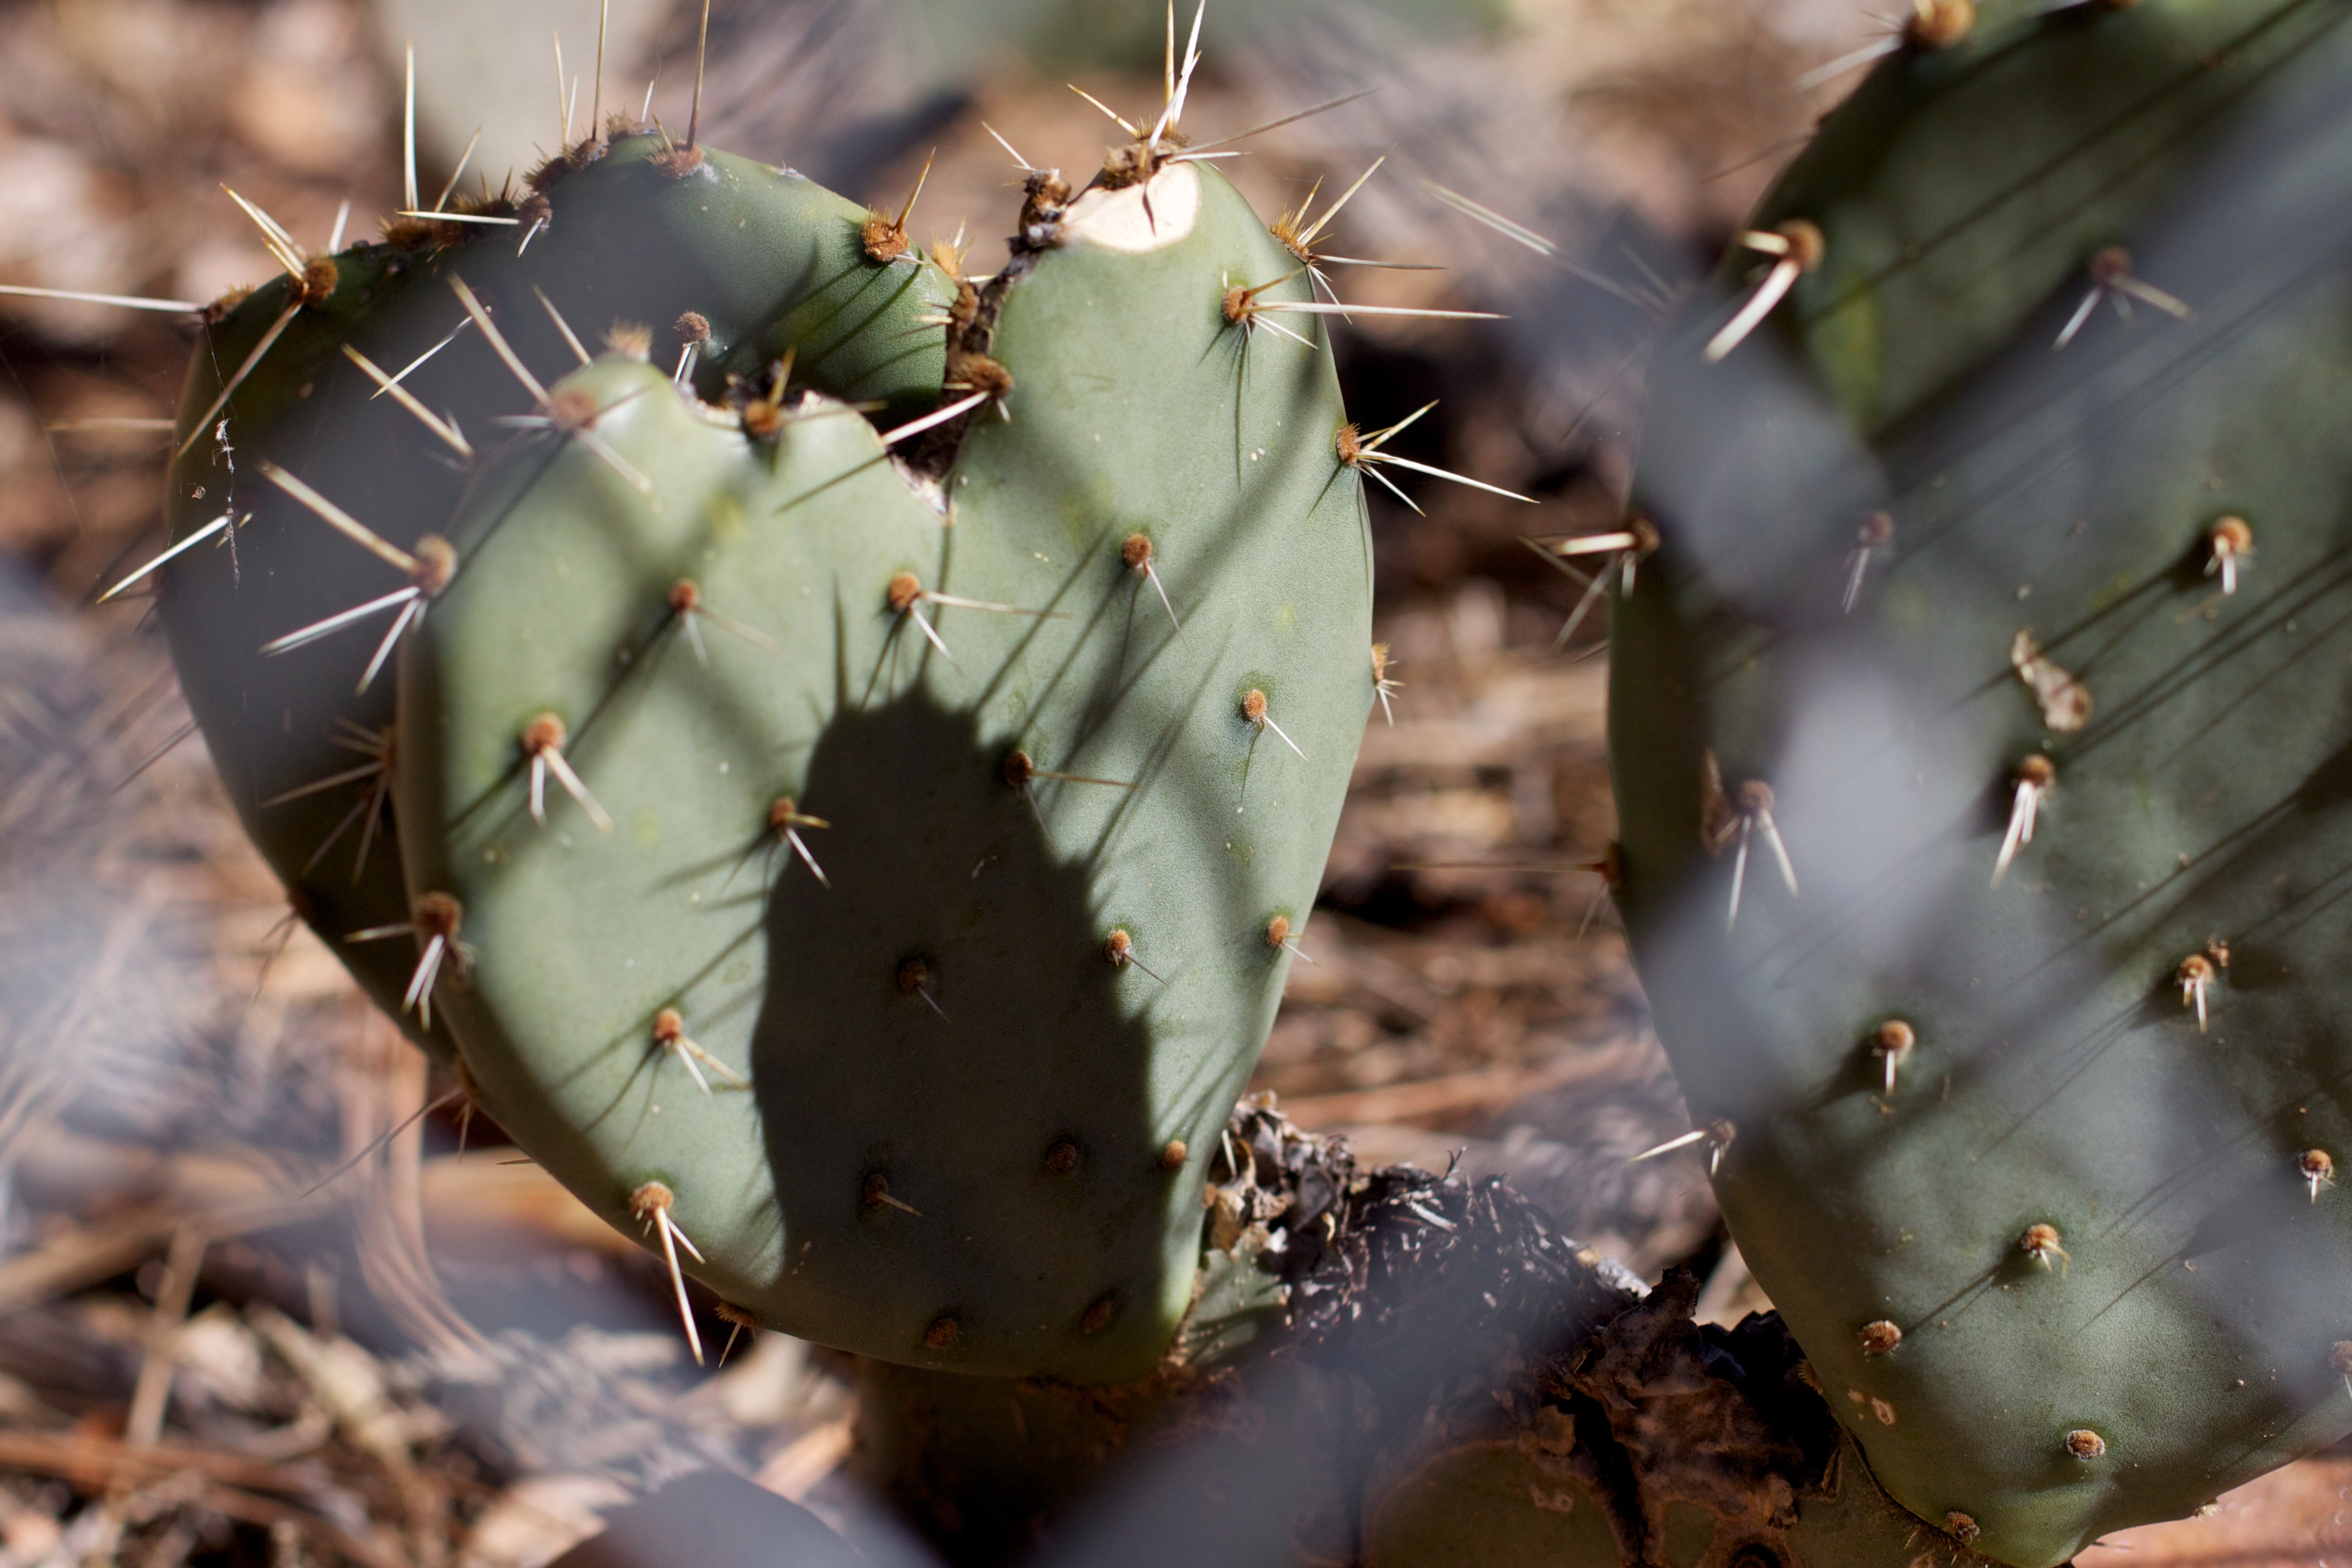
nature, cactus, plant, leaf, flower, botany, flora, close up, caryophyllales, macro photography, flowering plant, prickly pear, plant stem, land plant, thorns spines and prickles, hedgehog cactus, nopal, barbary fig